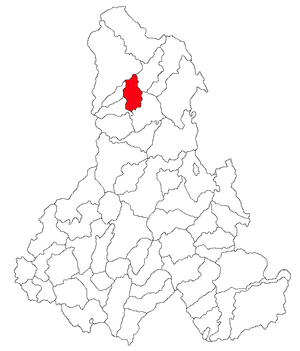
Sărmaș est une commune roumaine du județ de Harghita en Transylvanie. La commune comprend 5 villages : Sărmaș, Fundoaia, Hodoșa, Platonești et Runc.